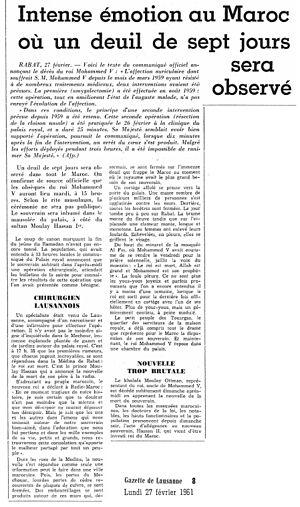
Sidi Mohammed, ou Sidi Mohammed ben Youssef, né le 10 août 1909 à Fès et mort le 26 février 1961 à Rabat, est le sultan de l'Empire chérifien et, à la suite de l'indépendance de l'État retrouvée en 1956, le roi du Maroc sous le nom de Mohammed V.